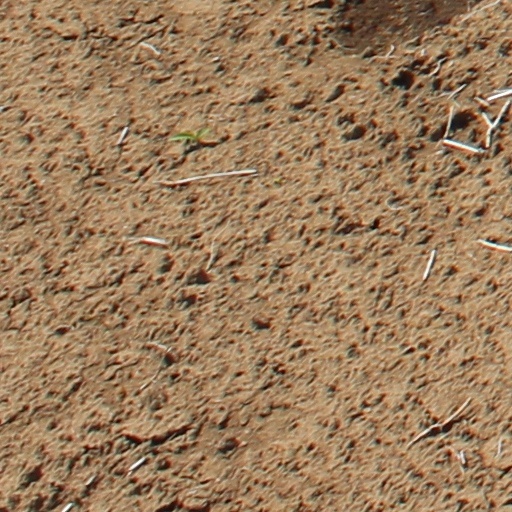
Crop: wheat